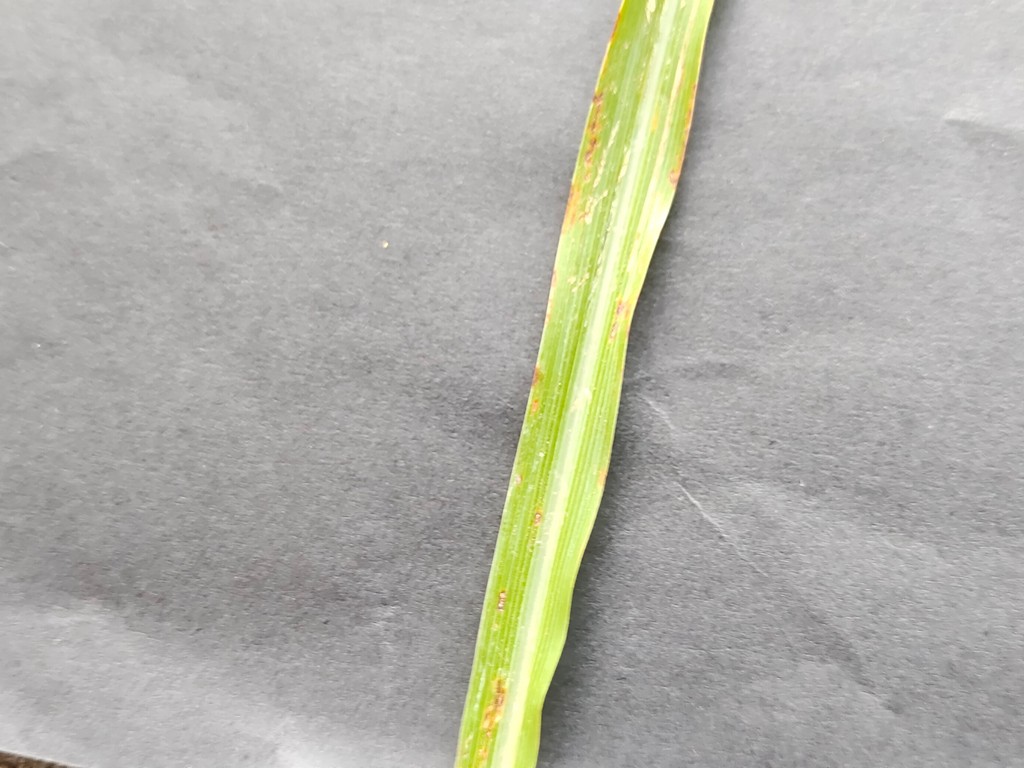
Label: Unhealthy